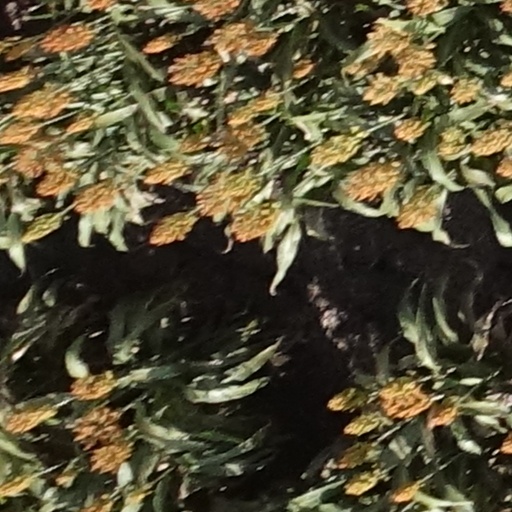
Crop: sorghum